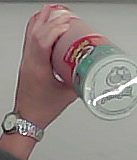
Product: pringles_original